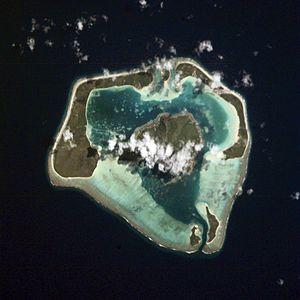
Maupiti est une commune de la Polynésie française dans les îles Sous-le-Vent faisant partie de l'archipel de la Société. Le chef-lieu de cette dernière est Maupiti. Sa plus grande ville est Vaiea.